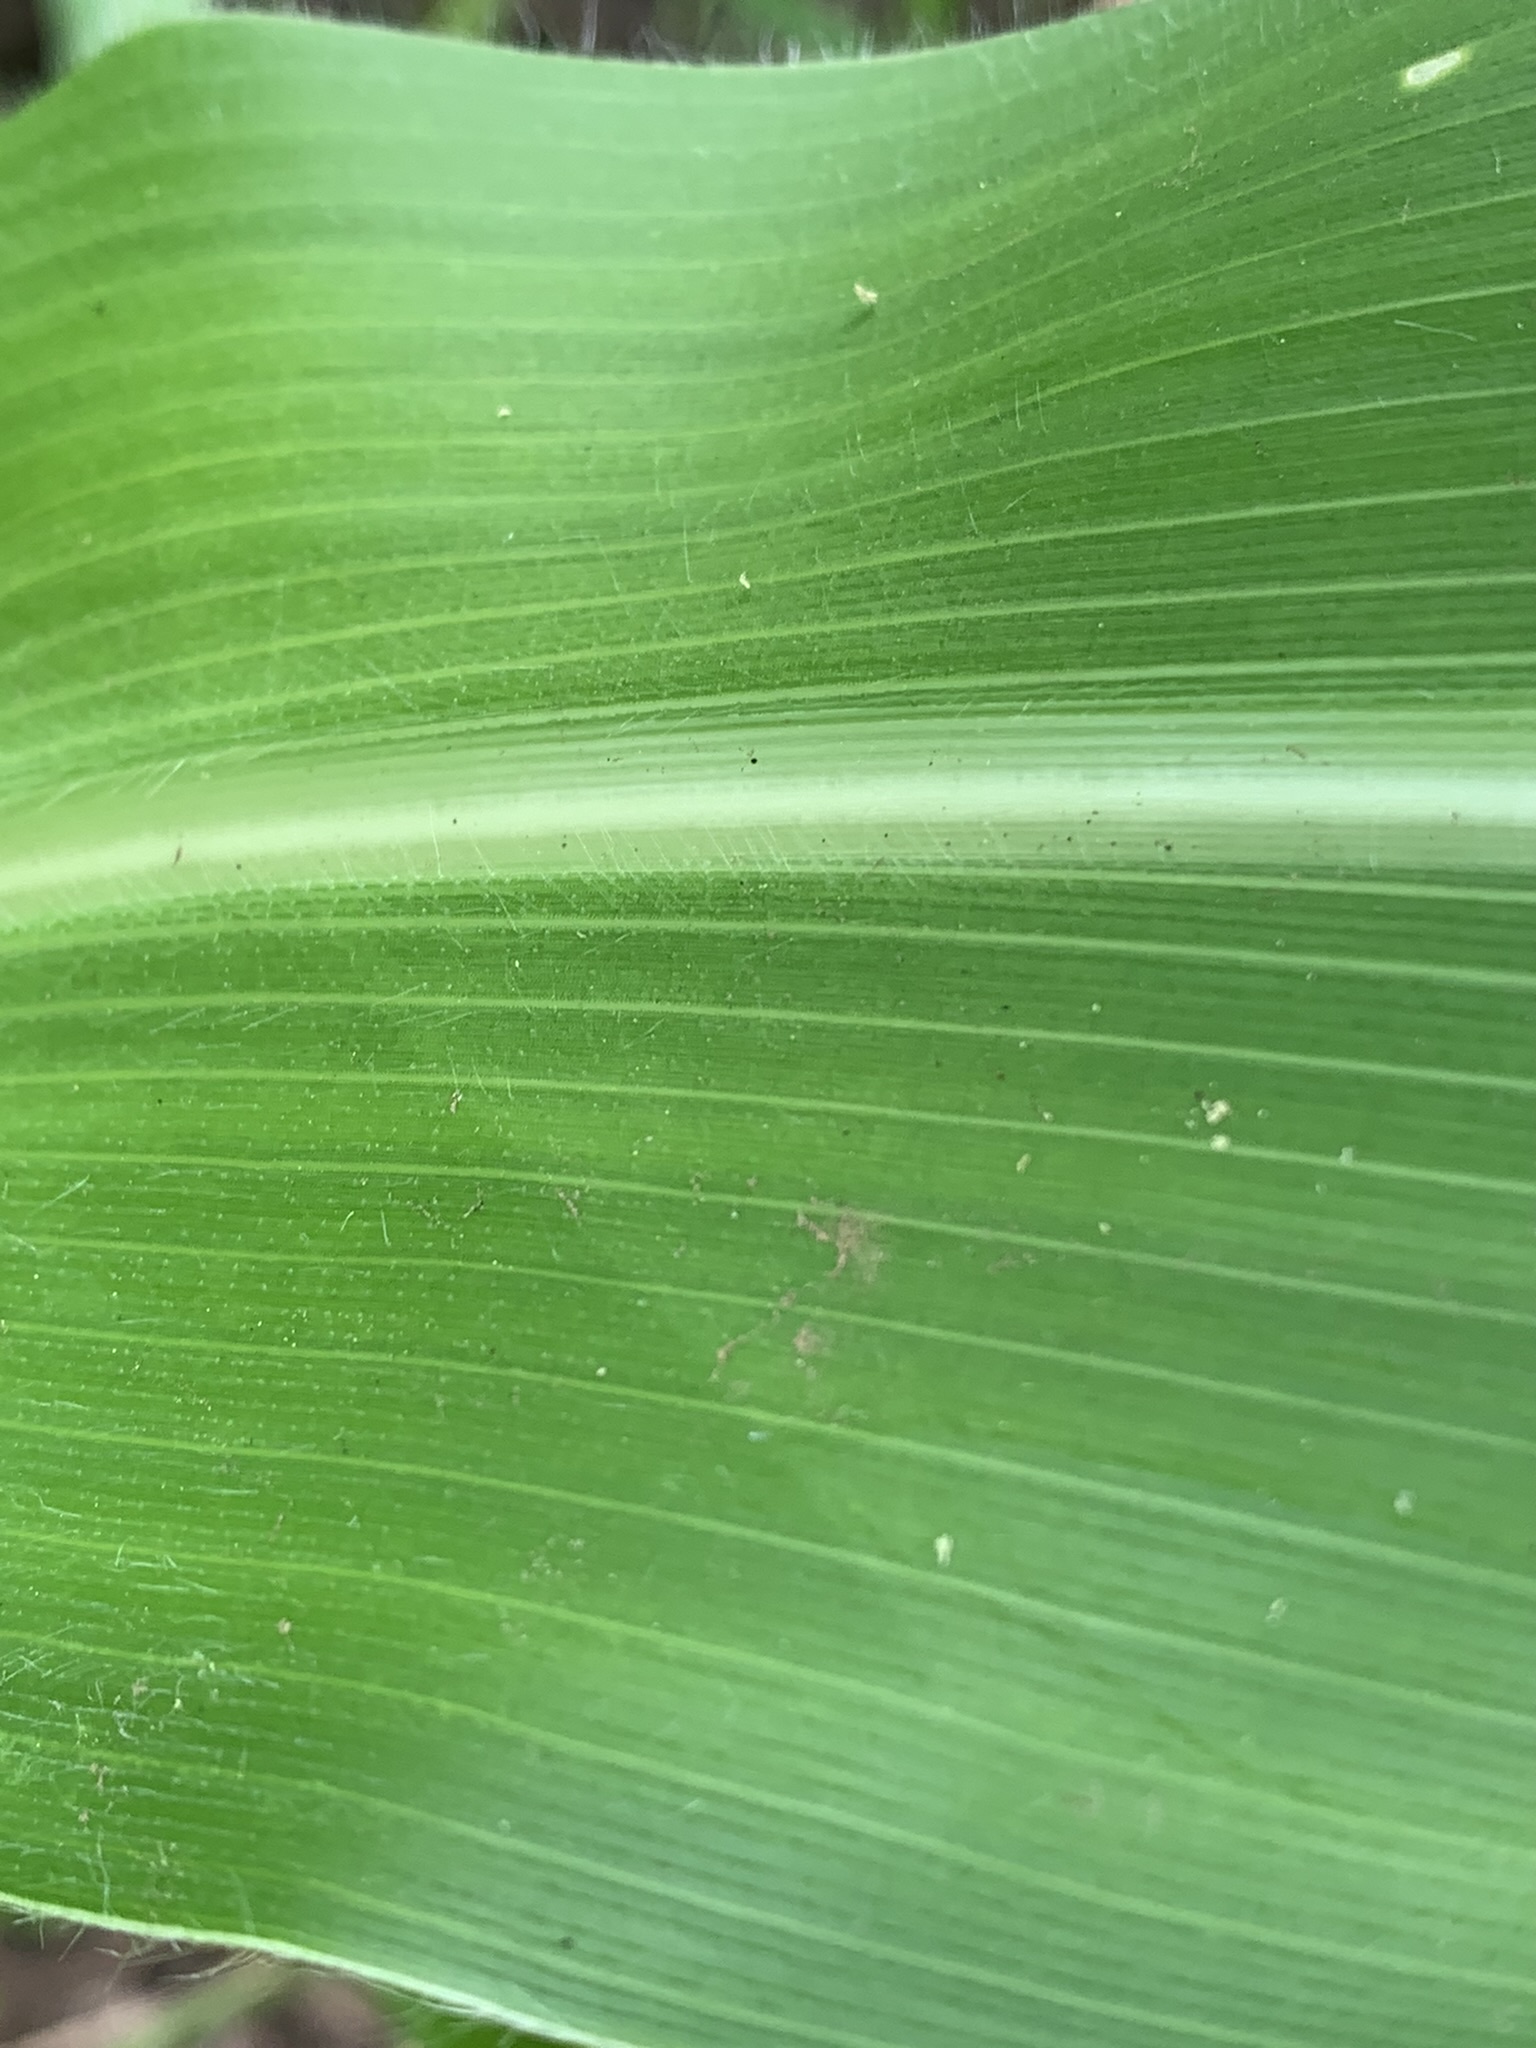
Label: Healthy